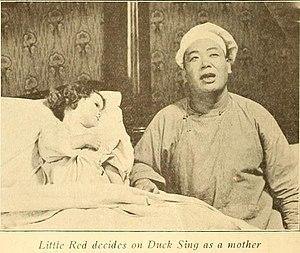
Little Red Decides, film de Jack Conway (1918), avec Barbara Connelly et Goro Kino
Little Red Decides est un film américain réalisé par Jack Conway, sorti en 1918.